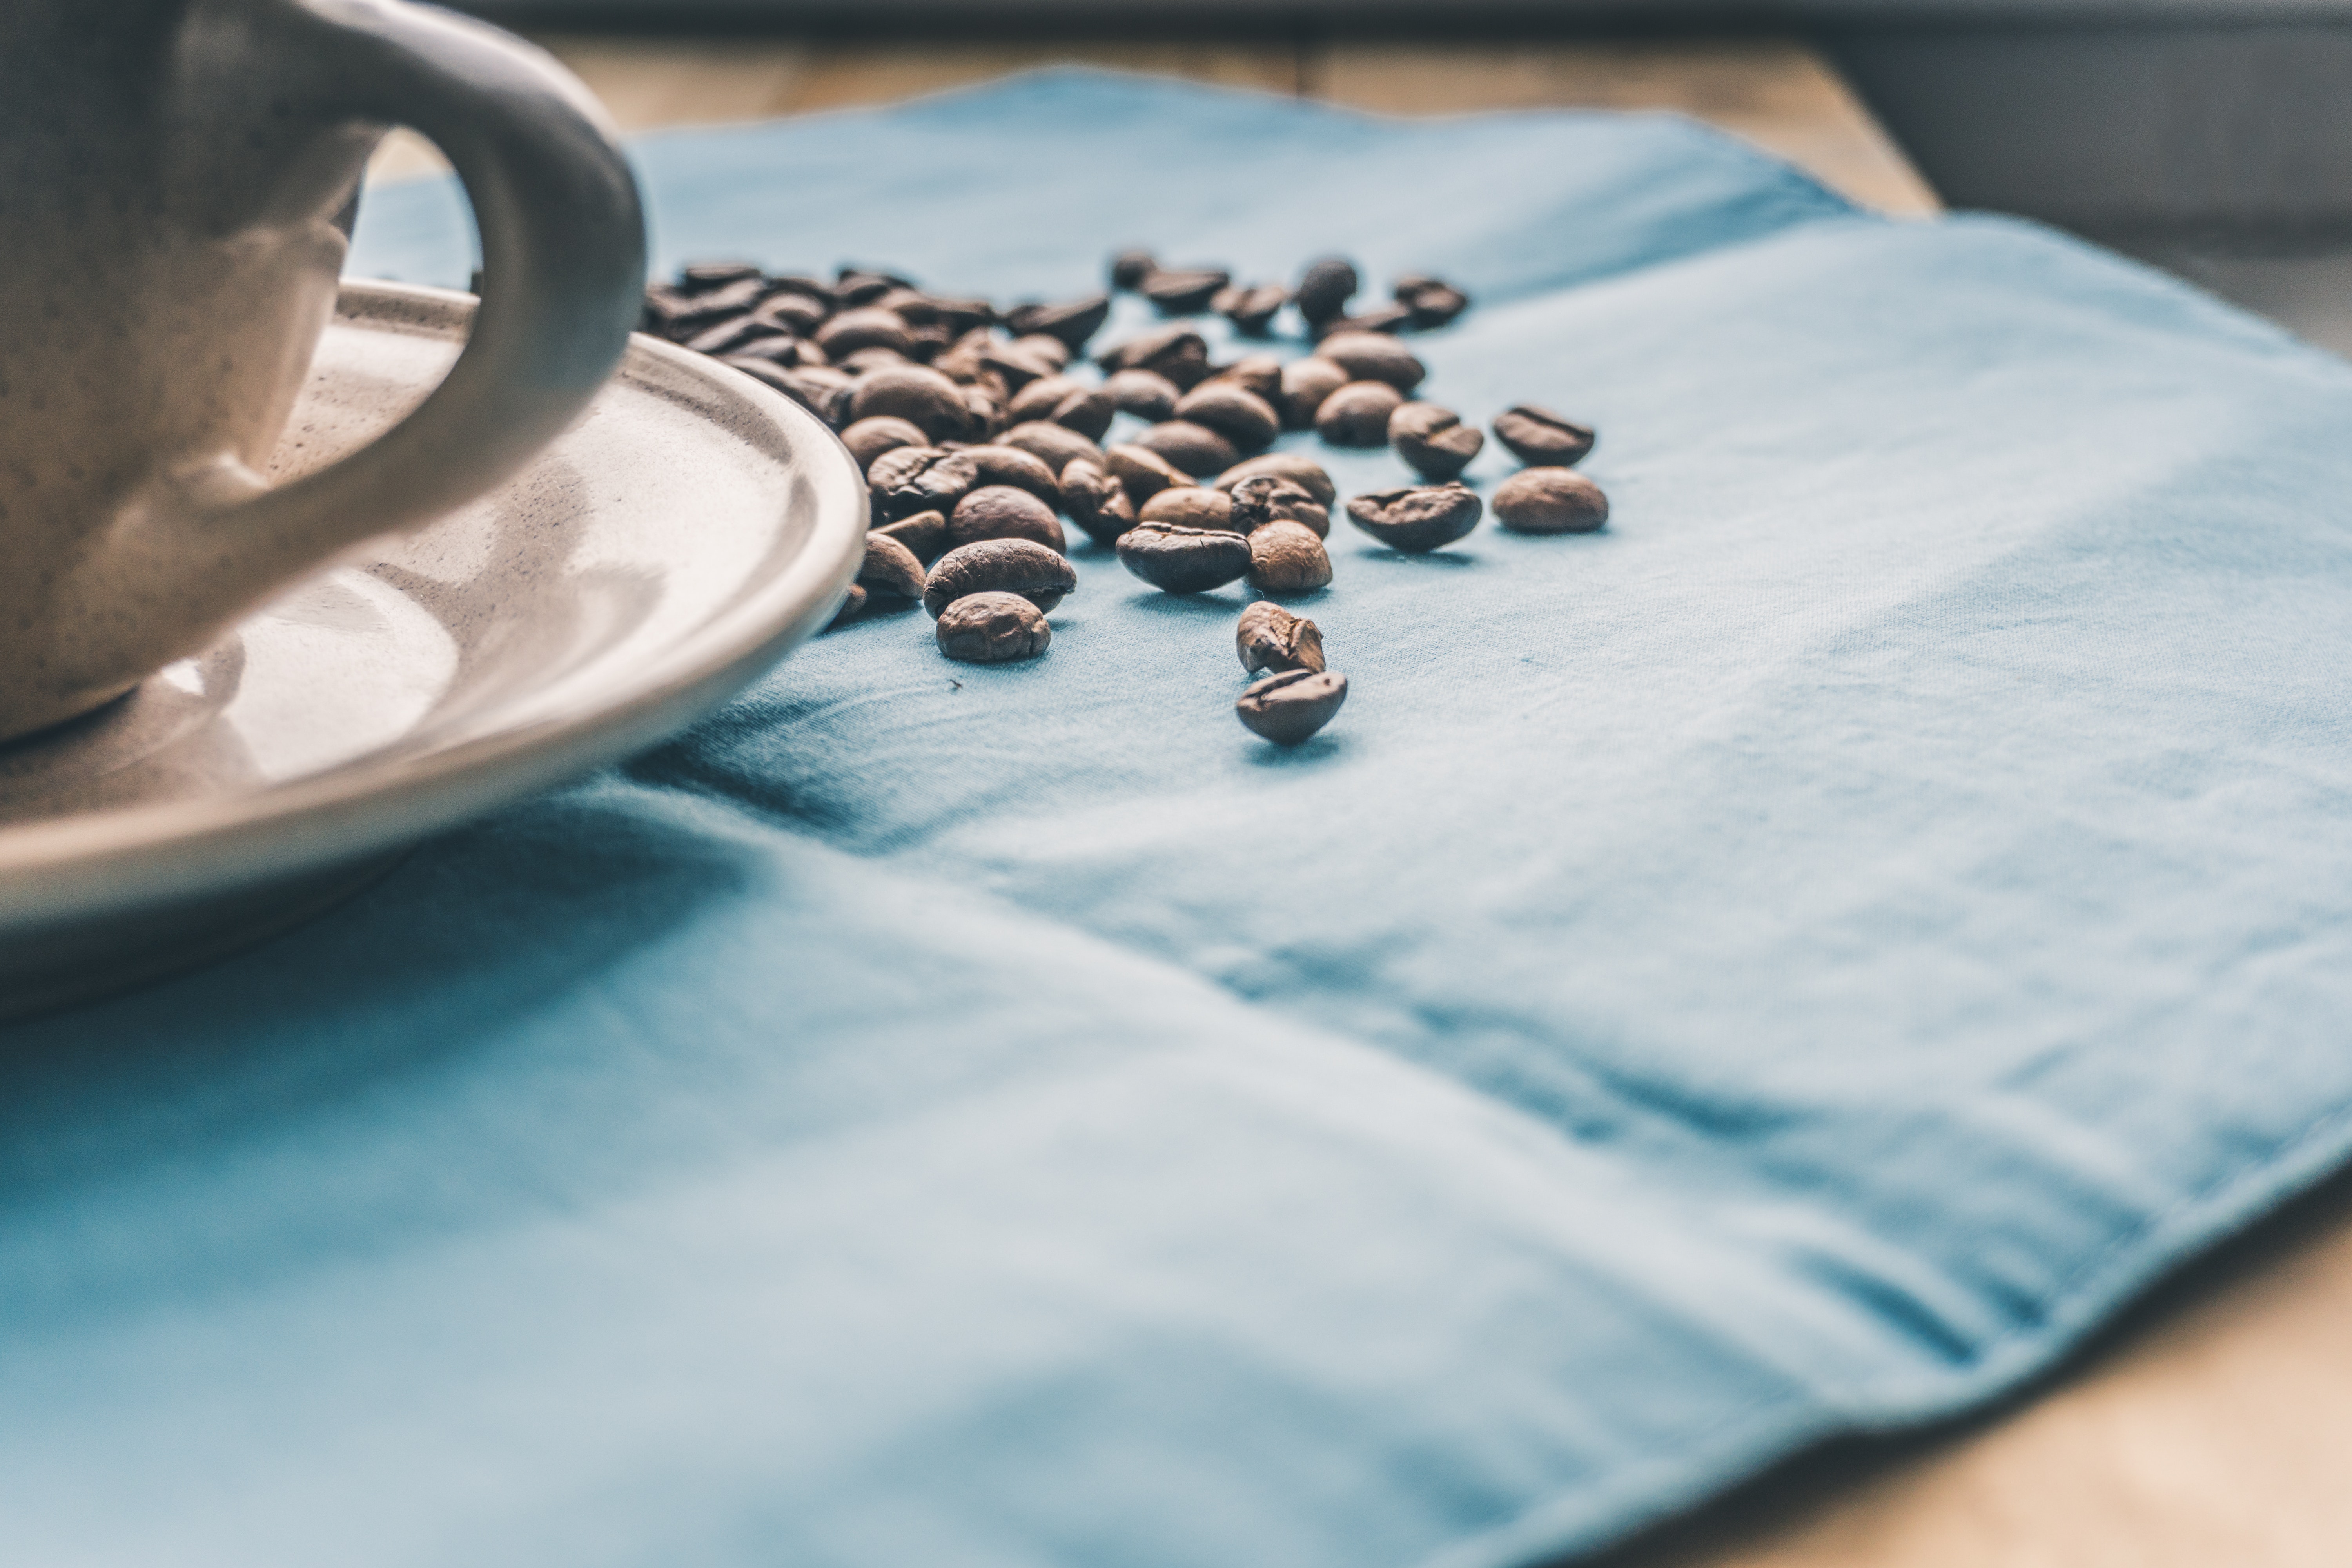
breakfast, brown, caffeine, close up, coffee, coffee beans, coffee cup, coffee drink, cup, cup of coffee, daylight, drink, indoors, mug, roasted coffee beans, saucer, table, textile